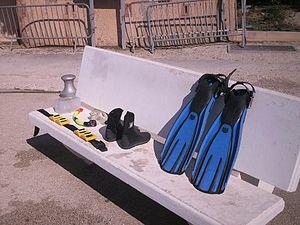
Le scaphandre autonome est un dispositif individuel qui permet à un plongeur d'évoluer librement en plongée avec une réserve de gaz respirable comprimé. Un scaphandre autonome peut ainsi aussi bien fonctionner avec de l'air qu'avec d'autres mélanges respirables spécialement étudiés à cette fin ou aussi avec un recycleur.
Une palme de plongée est un équipement qui permet à un individu de se déplacer plus aisément et rapidement dans l'eau. Les palmes sont utilisées la plupart du temps par paire, une à chaque pied. Grâce à sa surface de contact plus importante que celle d'un pied nu, la palme repousse plus efficacement l'eau et permet à l'individu qui en maîtrise l'utilisation, pour un effort moindre, de gagner en vitesse, aisance et stabilité. Les palmes, ainsi que le tuba et le masque de plongée, font partie de l'équipement indispensable du plongeur subaquatique qui plonge à l'air comprimé, mais aussi du plongeur en apnée et du chasseur sous-marin. Les palmes modernes ont été inventées par le capitaine de corvette Louis de Corlieu en 1914. La forme des palmes imite celle des membres de certains animaux qui en sont munis naturellement, comme la grenouille.